Nicola Pasetto

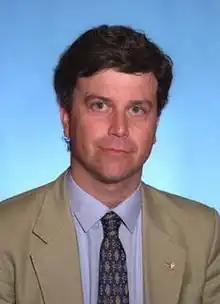
Nicola Pasetto

Nicola Pasetto (20 June 1961, in Verona – 29 March 1997) was an Italian politician. He represented the Italian Social Movement (from 1992 to 1995) and the National Alliance (from 1995 to 1997) in the Chamber of Deputies.